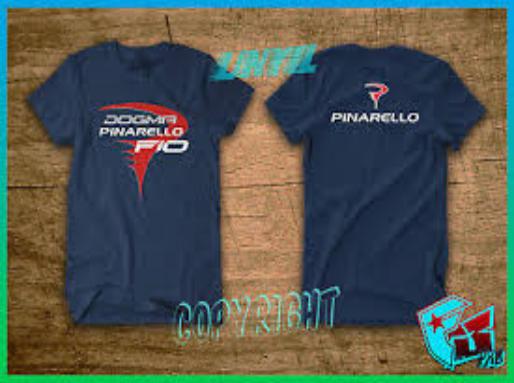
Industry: Transportation